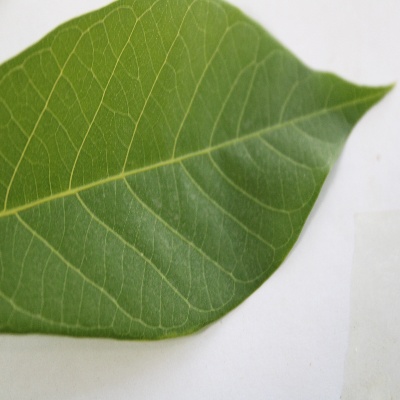
Crop: Cassava
Condition: healthy